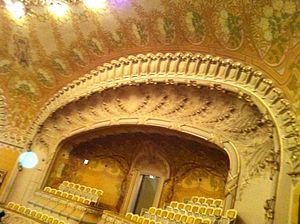
Le 2eme étage de l’opéra de Vichy
L'opéra de Vichy est un opéra situé à Vichy dans le département de l'Allier. Unique en France avec son architecture « Art Nouveau », il présente une décoration déclinée dans une harmonie d'or, d'ivoire et de jaune. La salle peut accueillir 1 482 spectateurs.